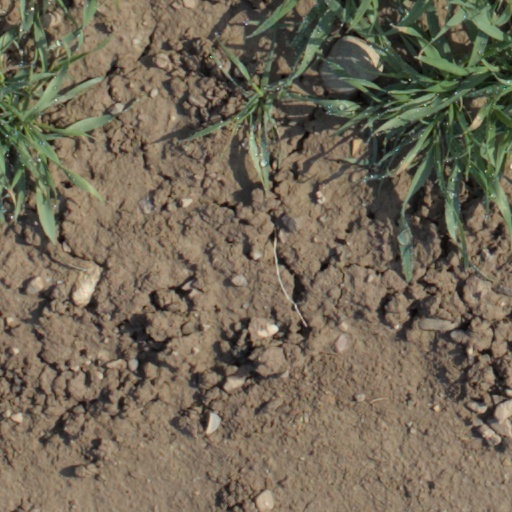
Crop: wheat